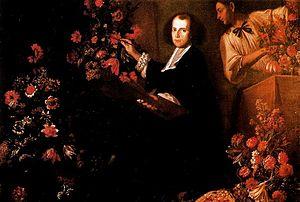
Mario Nuzzi, dit Mario dei Fiori est un peintre italien baroque au XVIIᵉ siècle.